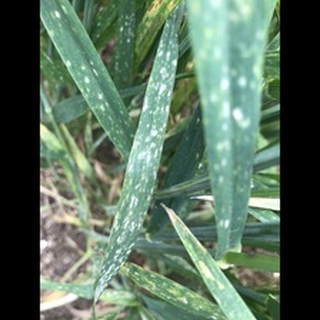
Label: wheat_mildew